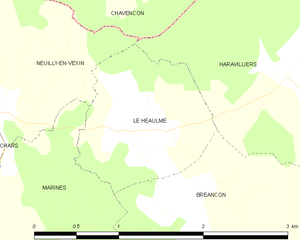
Carte des communes françaises Le Heaulme